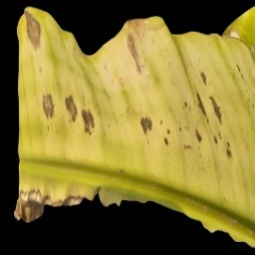
Label: Iron